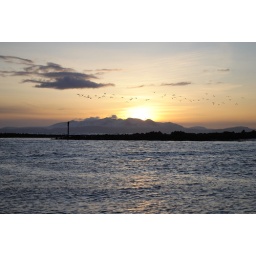
Sunset over Arran, some flying birds also in shot too.